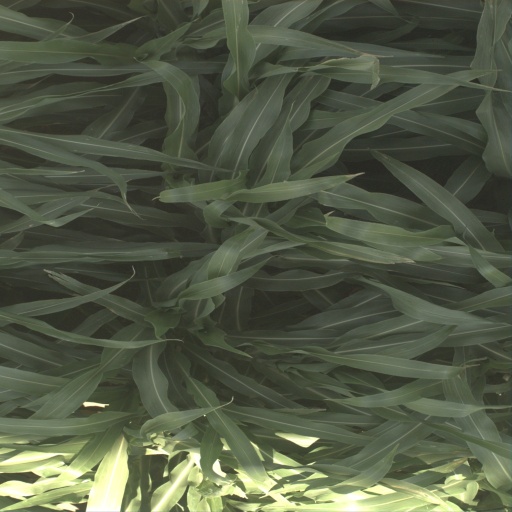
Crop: sorghum